I Promise You Anarchy

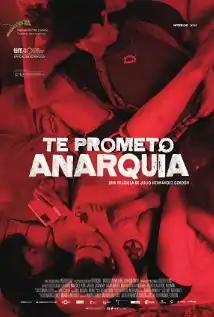
Film poster

I Promise You Anarchy is a 2015 Mexican drama film, directed and written by Julio Hernández Cordón. The film stars Diego Calva Hernández and Eduardo Eliseo Martinez as two long-time friends and lovers, who are involved in clandestine blood trafficking and encounter a deal with drug lords gone terribly wrong.